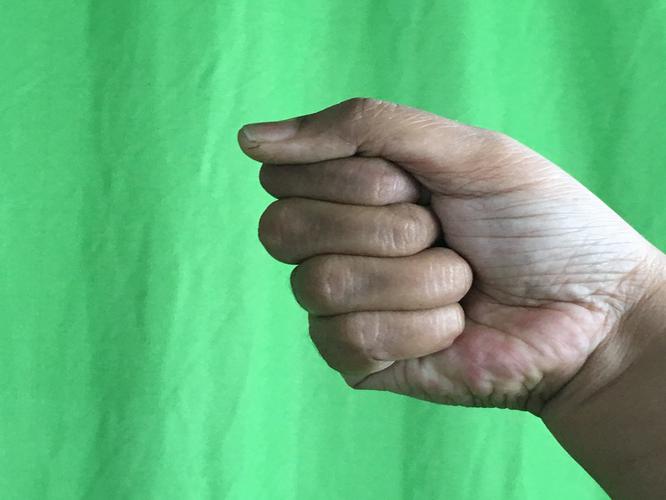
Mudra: Mushti
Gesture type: single_hand